Mining in Western Australia

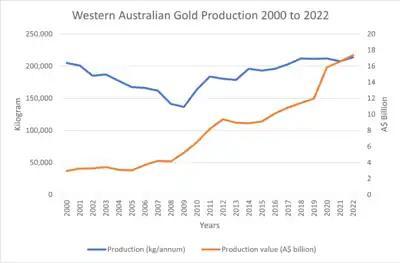
Western Australian Gold production and value from 2000 to 2022

The history of gold mining in Western Australia dates back to the 1880s but took on some larger dimensions in the 1890s, after gold discoveries at Coolgardie in 1892 and Kalgoorlie in 1893. It reached an early peak in 1903, experienced a golden era in the 1930s and a revival in the mid-1980s. In between, the industry declined a number of times, particularly during the two world wars, experiencing an absolute low point in 1976.